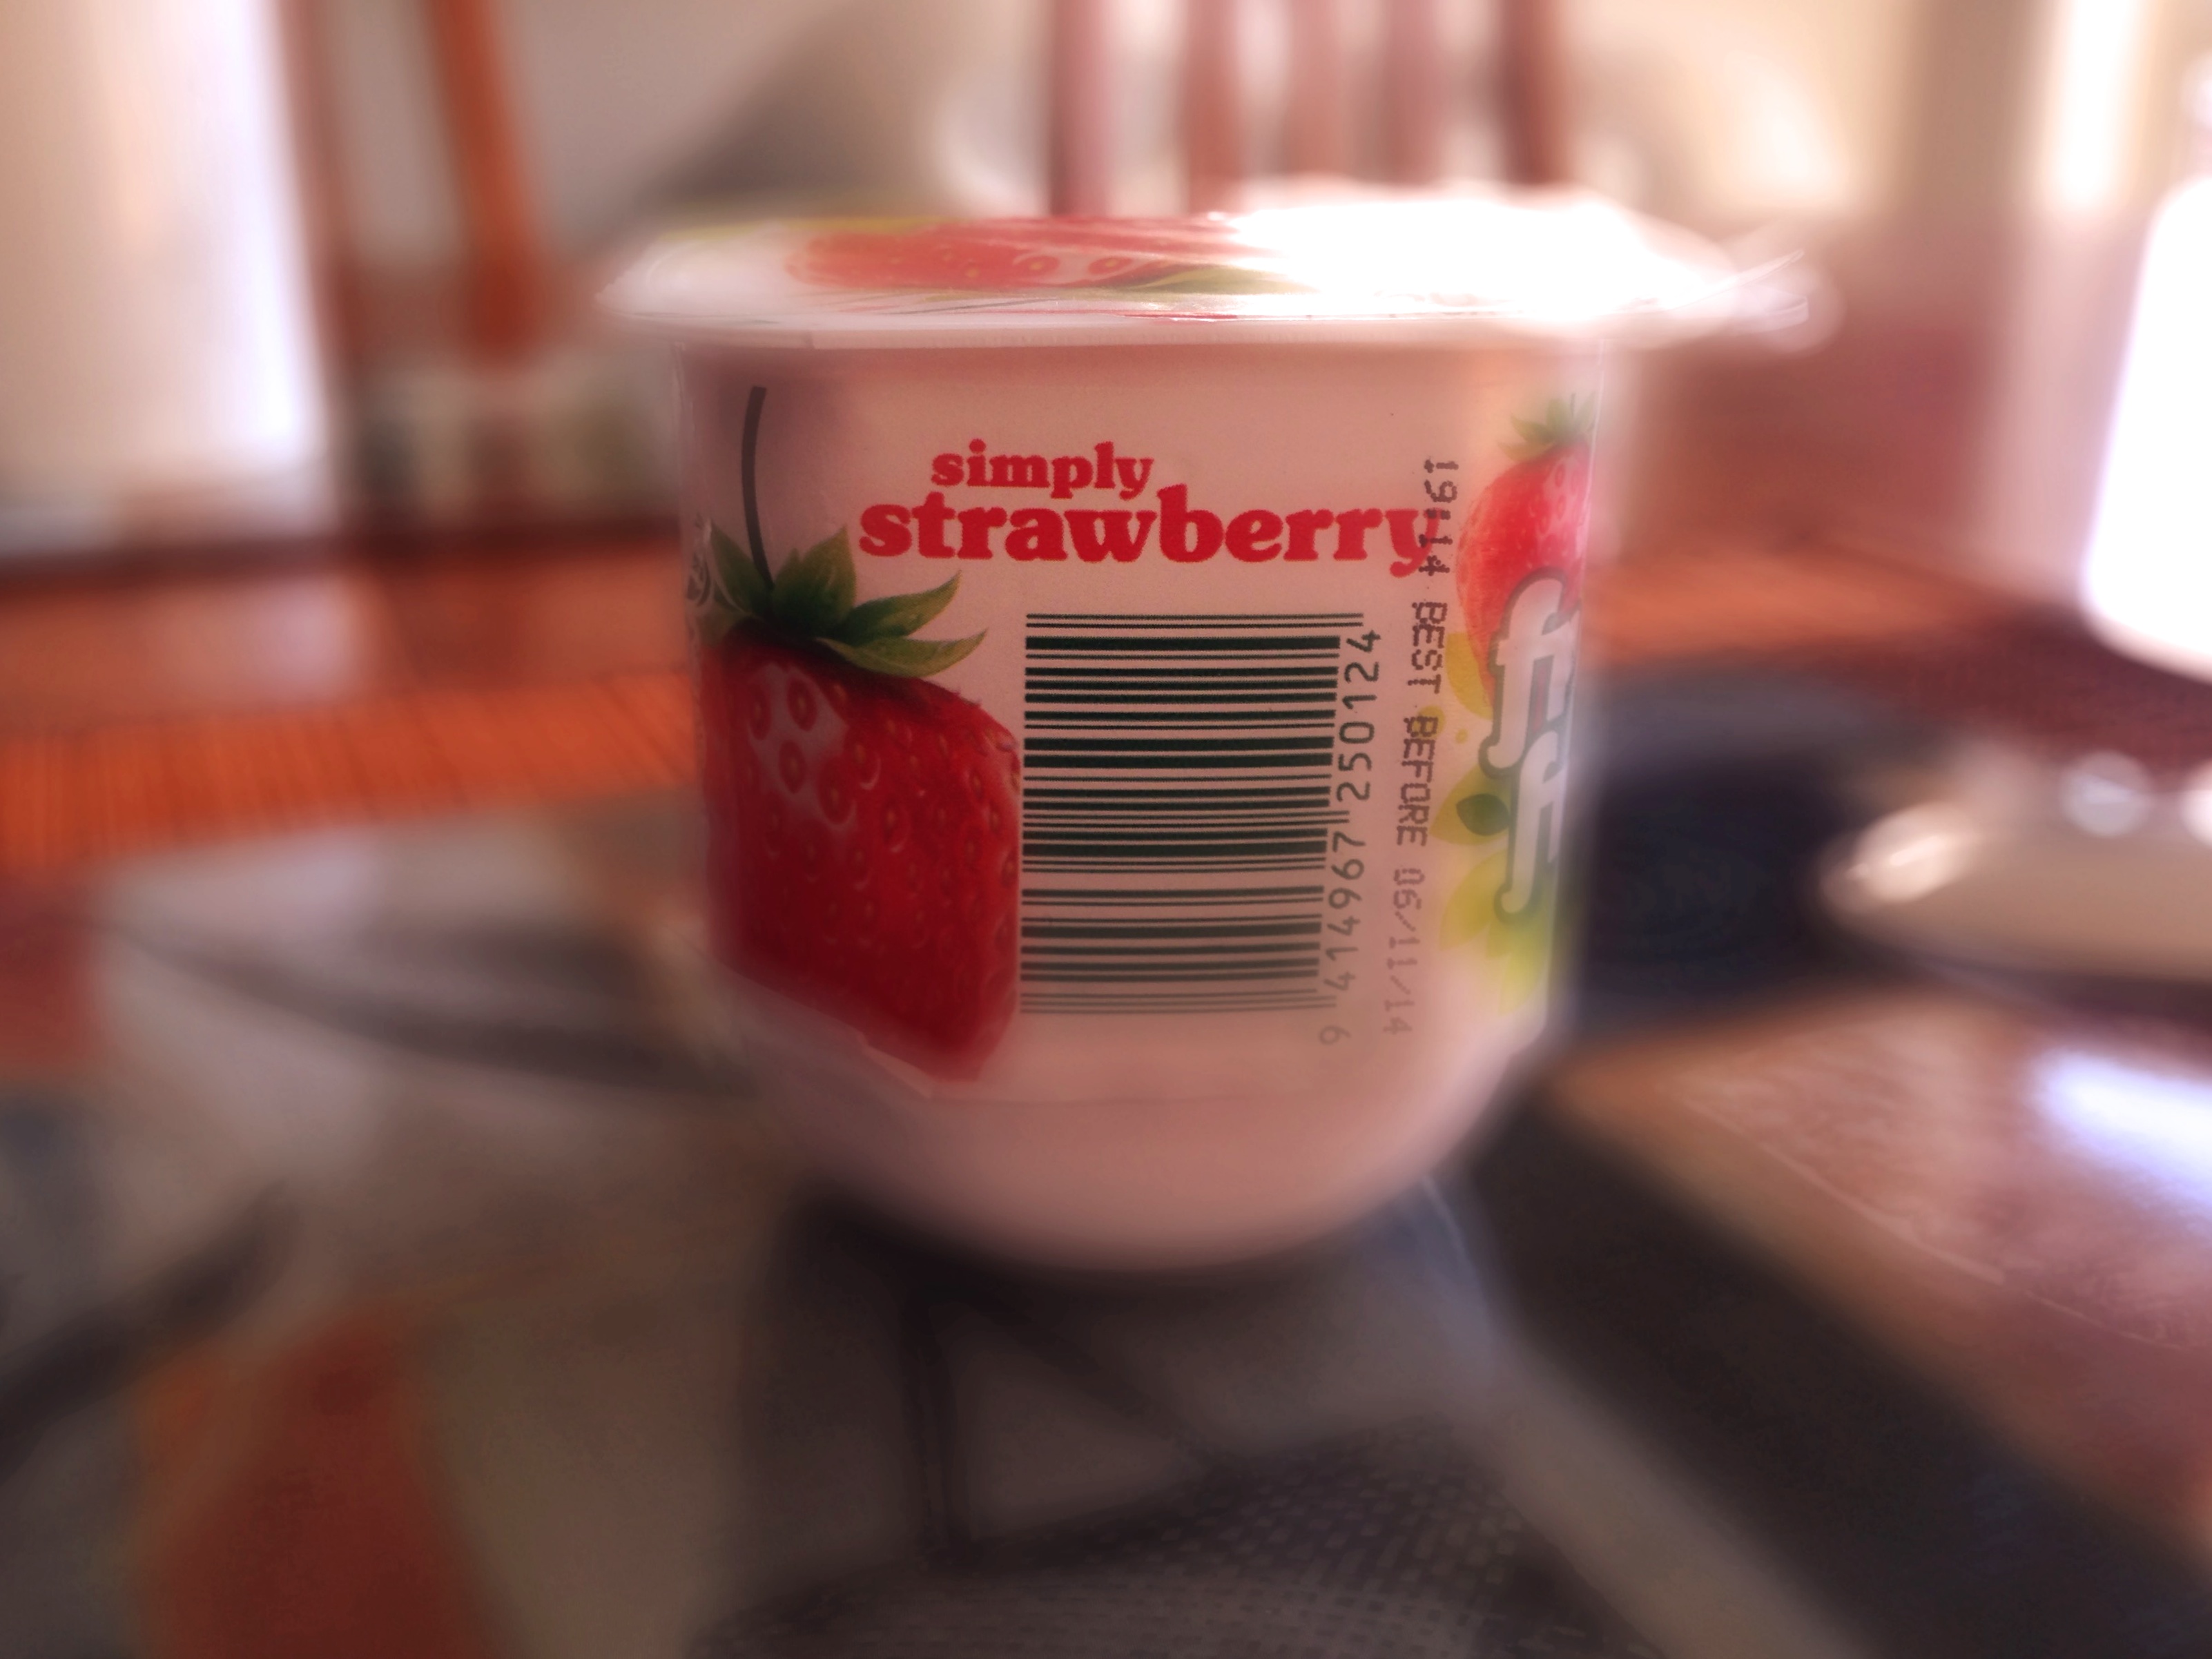
fruit, food, red, produce, drink, dessert, lighting, strawberry, liqueur, strawberries, sweetness, flavor